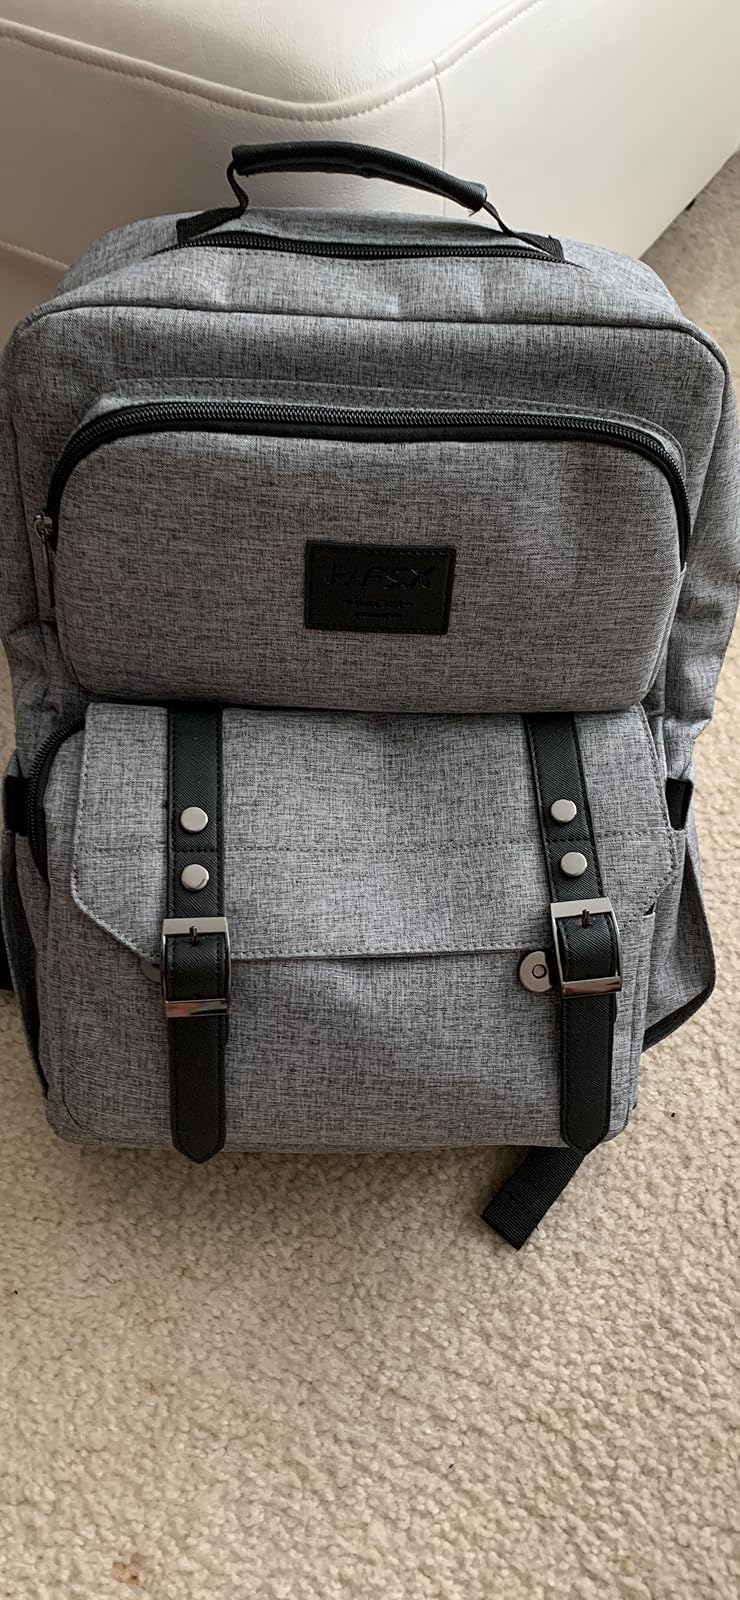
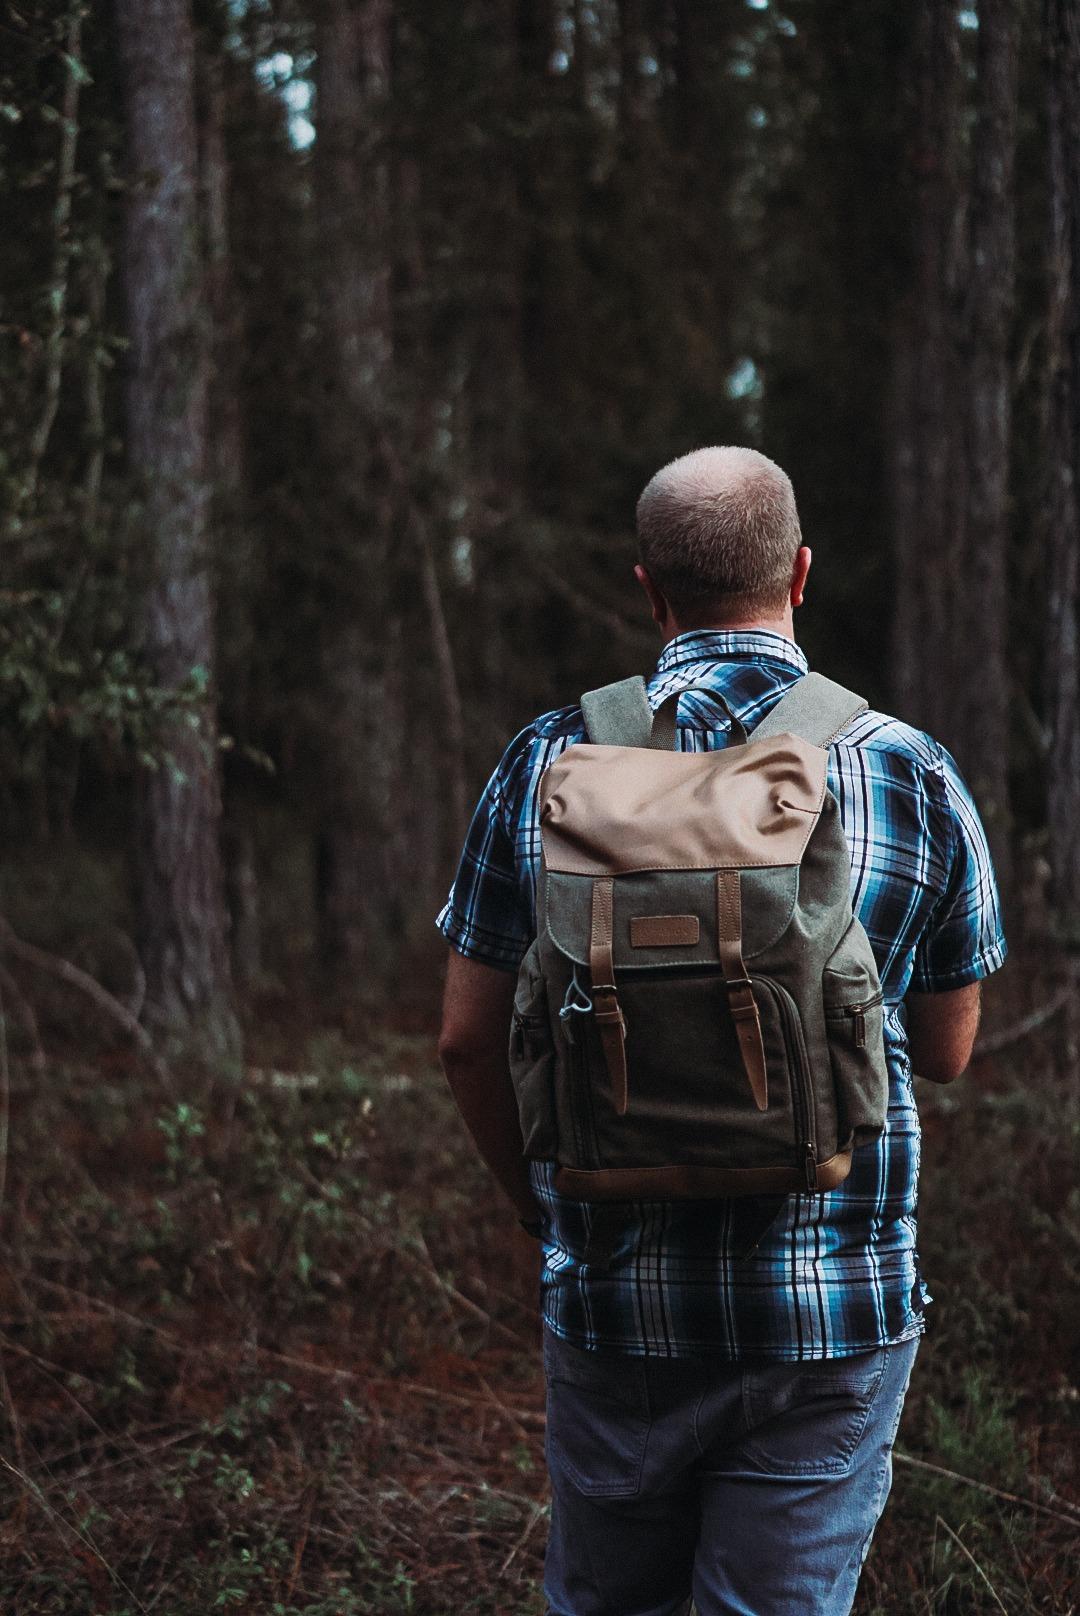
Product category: bag
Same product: no